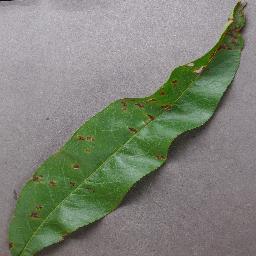
Label: Peach___Bacterial_spot